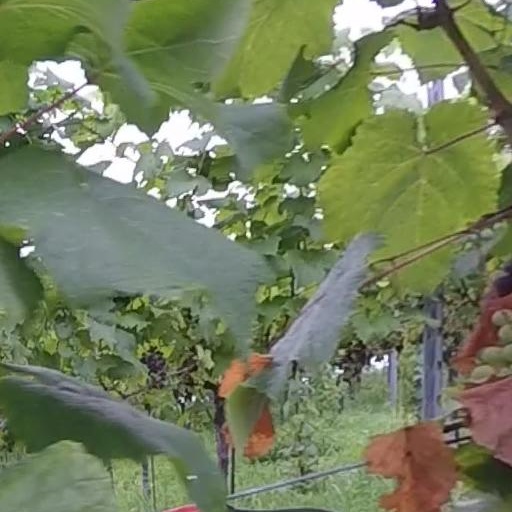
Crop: grape